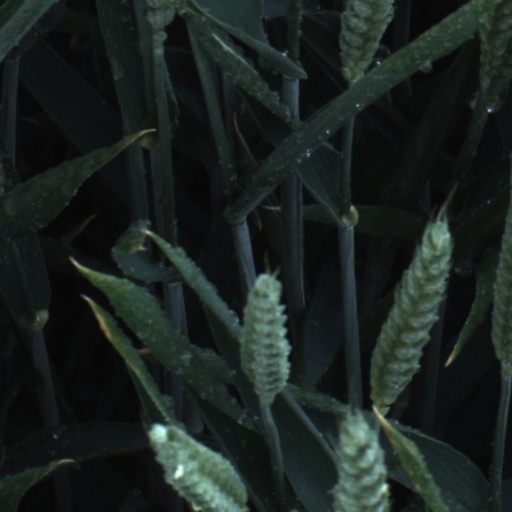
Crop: wheat